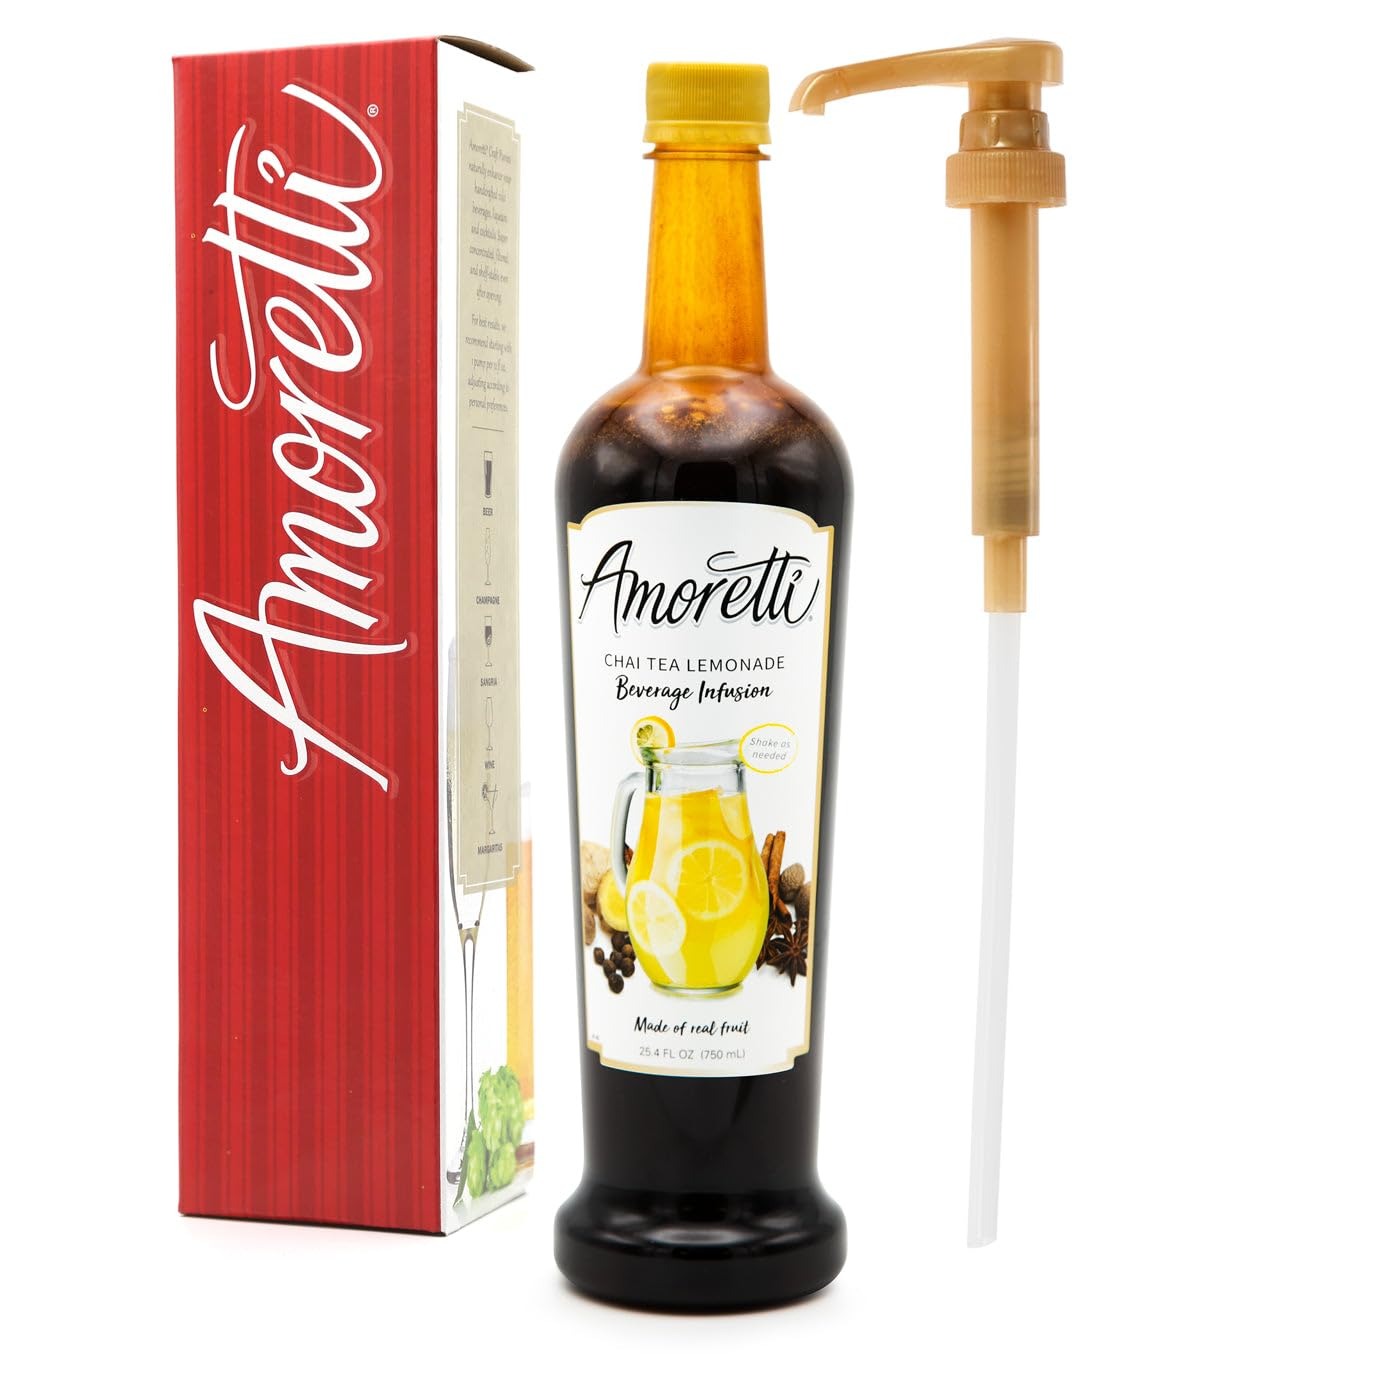
Item Name: Amoretti - Chai Tea Lemonade Beverage Infusion, 94 Servings Per Bottle (750 ml) - Drink Mix & Water Enhancer with Pump for Flavoring Cocktails, Waters, Teas, and other Beverages, Preservative Free
Bullet Point 1: VERSATILE FLAVOR: Our beverage infusions are perfect for flavoring waters, hot teas, iced teas, seltzers, cocktails, mocktails, lemonades, sodas, sangrias, champagnes, and more.
Bullet Point 2: PREMIUM QUALITY: Made with real fruit flavors, no preservatives, non-GMO, vegan, and Kosher Pareve for a clean, natural taste in every pump.
Bullet Point 3: BEST VALUE PER SERVING: Highly concentrated with 94 servings per 750ml bottle, delivering more flavor per pump than other brands.
Bullet Point 4: SHELF-STABLE & CONVENIENT: Stays fresh even after opening, no refrigeration needed. Includes a free pump for effortless pouring.
Bullet Point 5: PROFESSIONALLY CRAFTED: Handcrafted in Southern California and TTB-approved for both home and commercial craft beverage creations.
Product Description: <p>Amoretti Chai Tea Lemonade Beverage Infusion combines classic Lemonade flavor with real, natural Chai Tea flavor. Experience a mix of the aromatic spices in Chai Tea, with the classic, citrus of Lemonade. Enjoy exceptional taste with ease and experience the Amoretti difference today!</p> <p>Made with <b>real fruit flavors</b>, our <b>preservative-free, non-GMO, vegan, and Kosher Pareve</b> formula guarantees a <b>premium taste experience</b> in every sip. Whether you're crafting <i>signature cocktails, refreshing spritzers, or bold-flavored mocktails</i>, Amoretti makes it easy to create <b>vibrant, consistent flavors</b> with every pump.</p> <p>With <b>94 servings per bottle</b>, Amoretti offers <b>unmatched value</b> and a <b>low-cost-per-serving</b> compared to other brands. Plus, it's <b>shelf-stable</b>, meaning it stays fresh even after opening—<b>no refrigeration required!</b></p> <p><b>Proudly handcrafted in Southern California</b>, Amoretti Beverage Infusions are the ultimate choice for <i>home bartenders, cafés, restaurants, and professional mixologists</i>. Experience the perfect balance of <b>sweet and tart</b> with <b>Amoretti Beverage Infusion</b>—your go-to flavor booster for every drink!</p>
Value: 25.4
Unit: Fl Oz

Price: 36.72